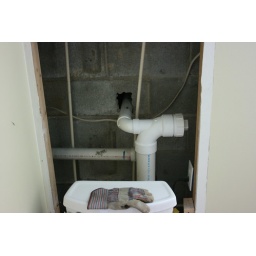
Added a vent outside the house instead of in the wall